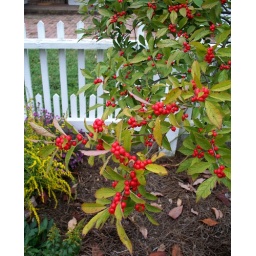
red berries in a formal garden by the white fence